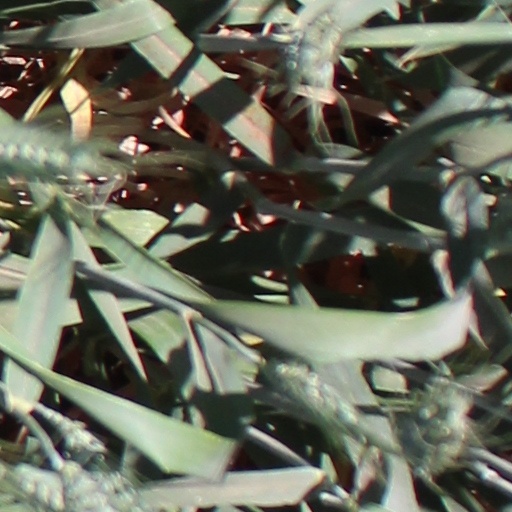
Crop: wheat